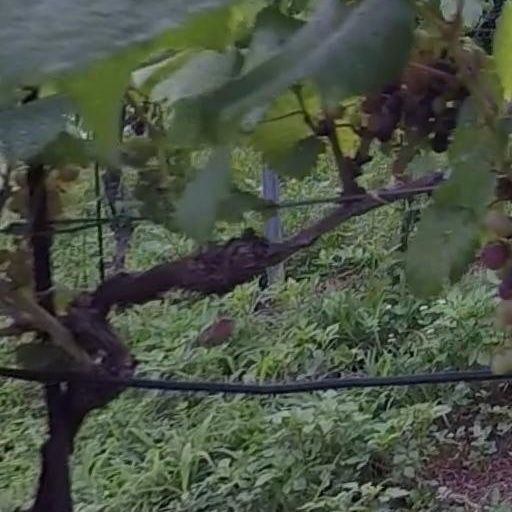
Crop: grape